Sikh art

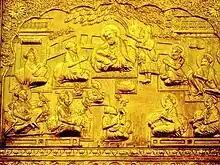
Repoussé plaque (gilded panel) depicting the ten Sikh gurus engraved in gold at Gurdwara Tarn Taran Sahib, Punjab

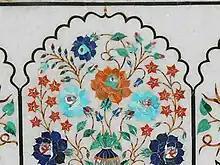
Inlaid stone art (jaratkari) from the walls of the Golden Temple shrine in Amritsar depicting floral motif designs

Due to the lack of printing press technology, copies of Sikh scriptures were meticously carried out manually by-hand of a scribe. Completing such a task of writing an entire scripture could take months or even years. Many artists would decorate these handwritten manuscripts through the use of imitation work with calligraphic font with precise focus on even a single letter. Either or both the drawing lines and margin lines were adorned by artists in some corpuses. On certain folios throughout a volume, there could exist manuscript paintings depicting Sikh gurus. On other pages, there could exist text with roundels containing portraits of Sikh religious figures (usually gurus) surrounding the body of text. Oftentimes there is an elaborately and artistically designed border surrounding the body of text, these borders may contain floral motifs overlaid on various coloured backgrounds and surroundings within the border. Whilst Islamic illumination works usually showcase geometric patterns with blue and gold, Sikh illumination can differ, with one surviving example of illumination being a floral design with yellow, gold, and blue.